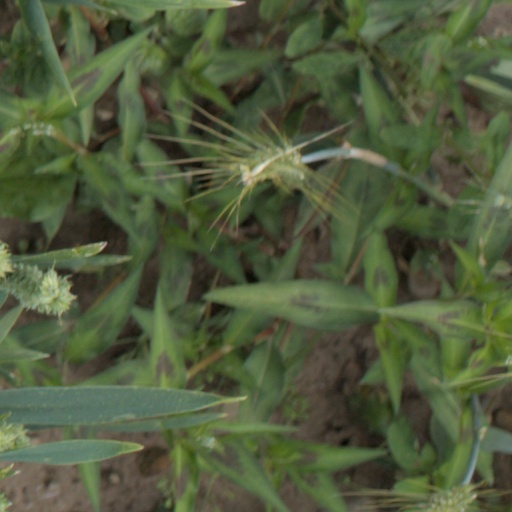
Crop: wheat